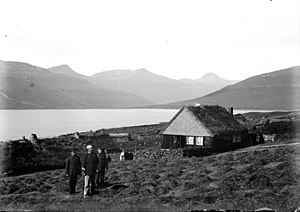
Oyri
Oyri er en bygd på Færøerne, der ligger på Eysturoys vestside syd for broen til Streymoy.